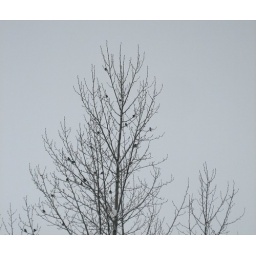
Lots of birds (not definitively identified) chirping like crazy in this tree